Red Star Belgrade

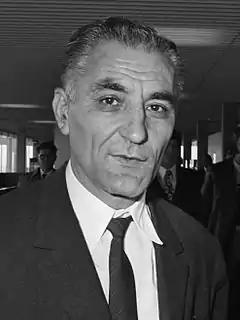
Red Star legend Rajko Mitić.

In February 1945, during World War II, a group of young men, active players, students and members of the Serbian United Antifascist Youth League, decided to form a Youth Physical Culture Society, that was to become Red Star Belgrade on 4 March. Previously, as of December 1944, all pre-war Serbian clubs were abolished, and on 5 May 1945, communist Secretary of Sports Mitra Mitrović-Djilas signed the decree dissolving formally all pre-war clubs on the territory of Socialist Republic of Serbia. The clubs were dissolved because during the German occupation, there was an attempt to organize the league so all the clubs were labelled collaborators by Josip Broz Tito's communist regime.